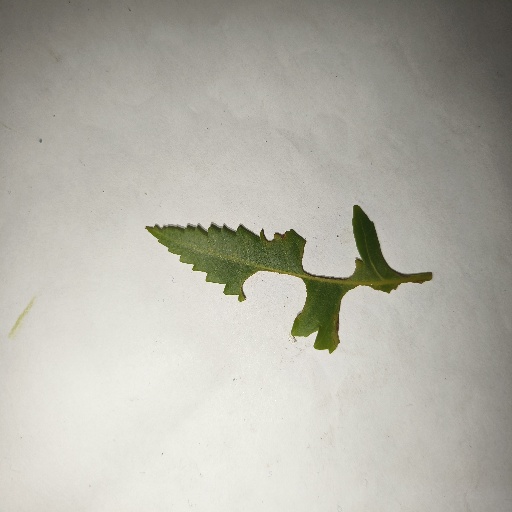
Species: Neem
Leaf condition: Shot Hole Leaf